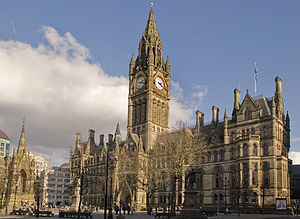
Folkeafstemningen om Storbritanniens EU-medlemskab 2016 / Afvikling og optælling
Det officielle, endelige resultat offentliggøres om morgenen 24. juni 2016 i Manchester Town Hall.
Folkeafstemningen om Storbritanniens EU-medlemskab 2016 var en juridisk uforpligtende folkeafstemning, der fandt sted i Storbritannien og Gibraltar torsdag den 23. juni 2016. Resultatet blev officielt offentliggjort om morgenen dagen efter.